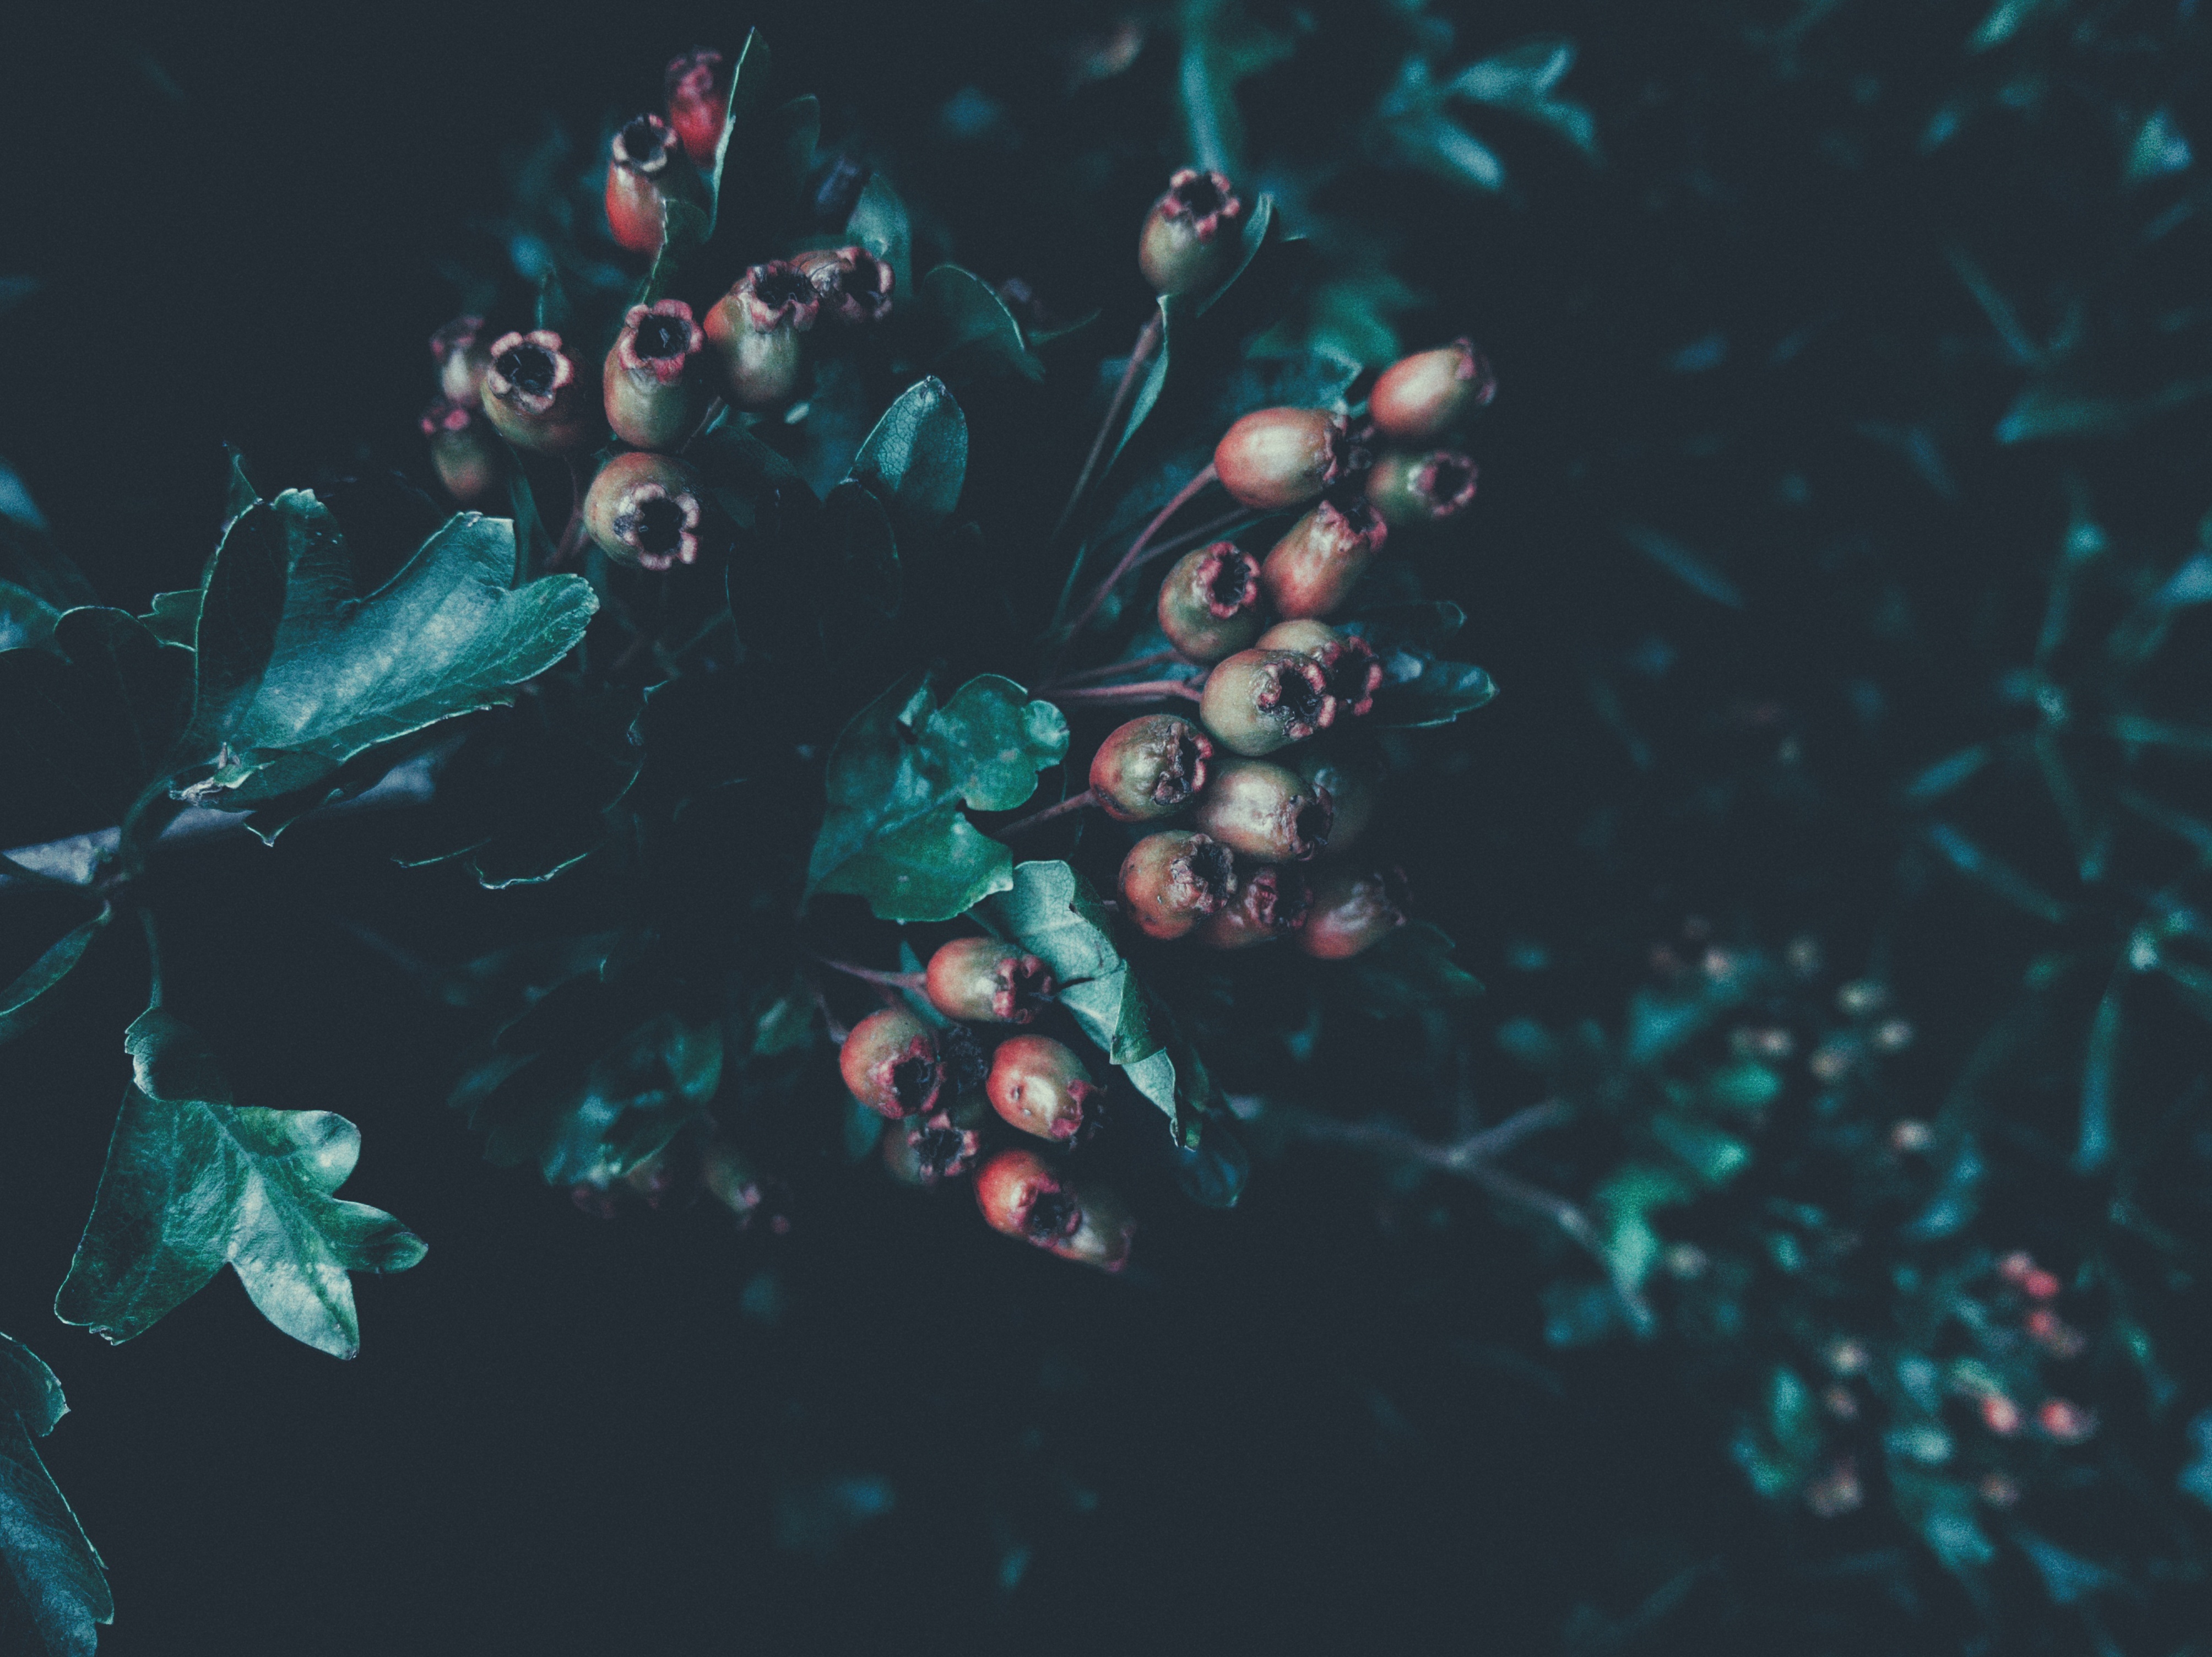
underwater, biology, blue, coral, coral reef, invertebrate, reef, screenshot, computer wallpaper, marine biology, marine invertebrates, deep sea fish